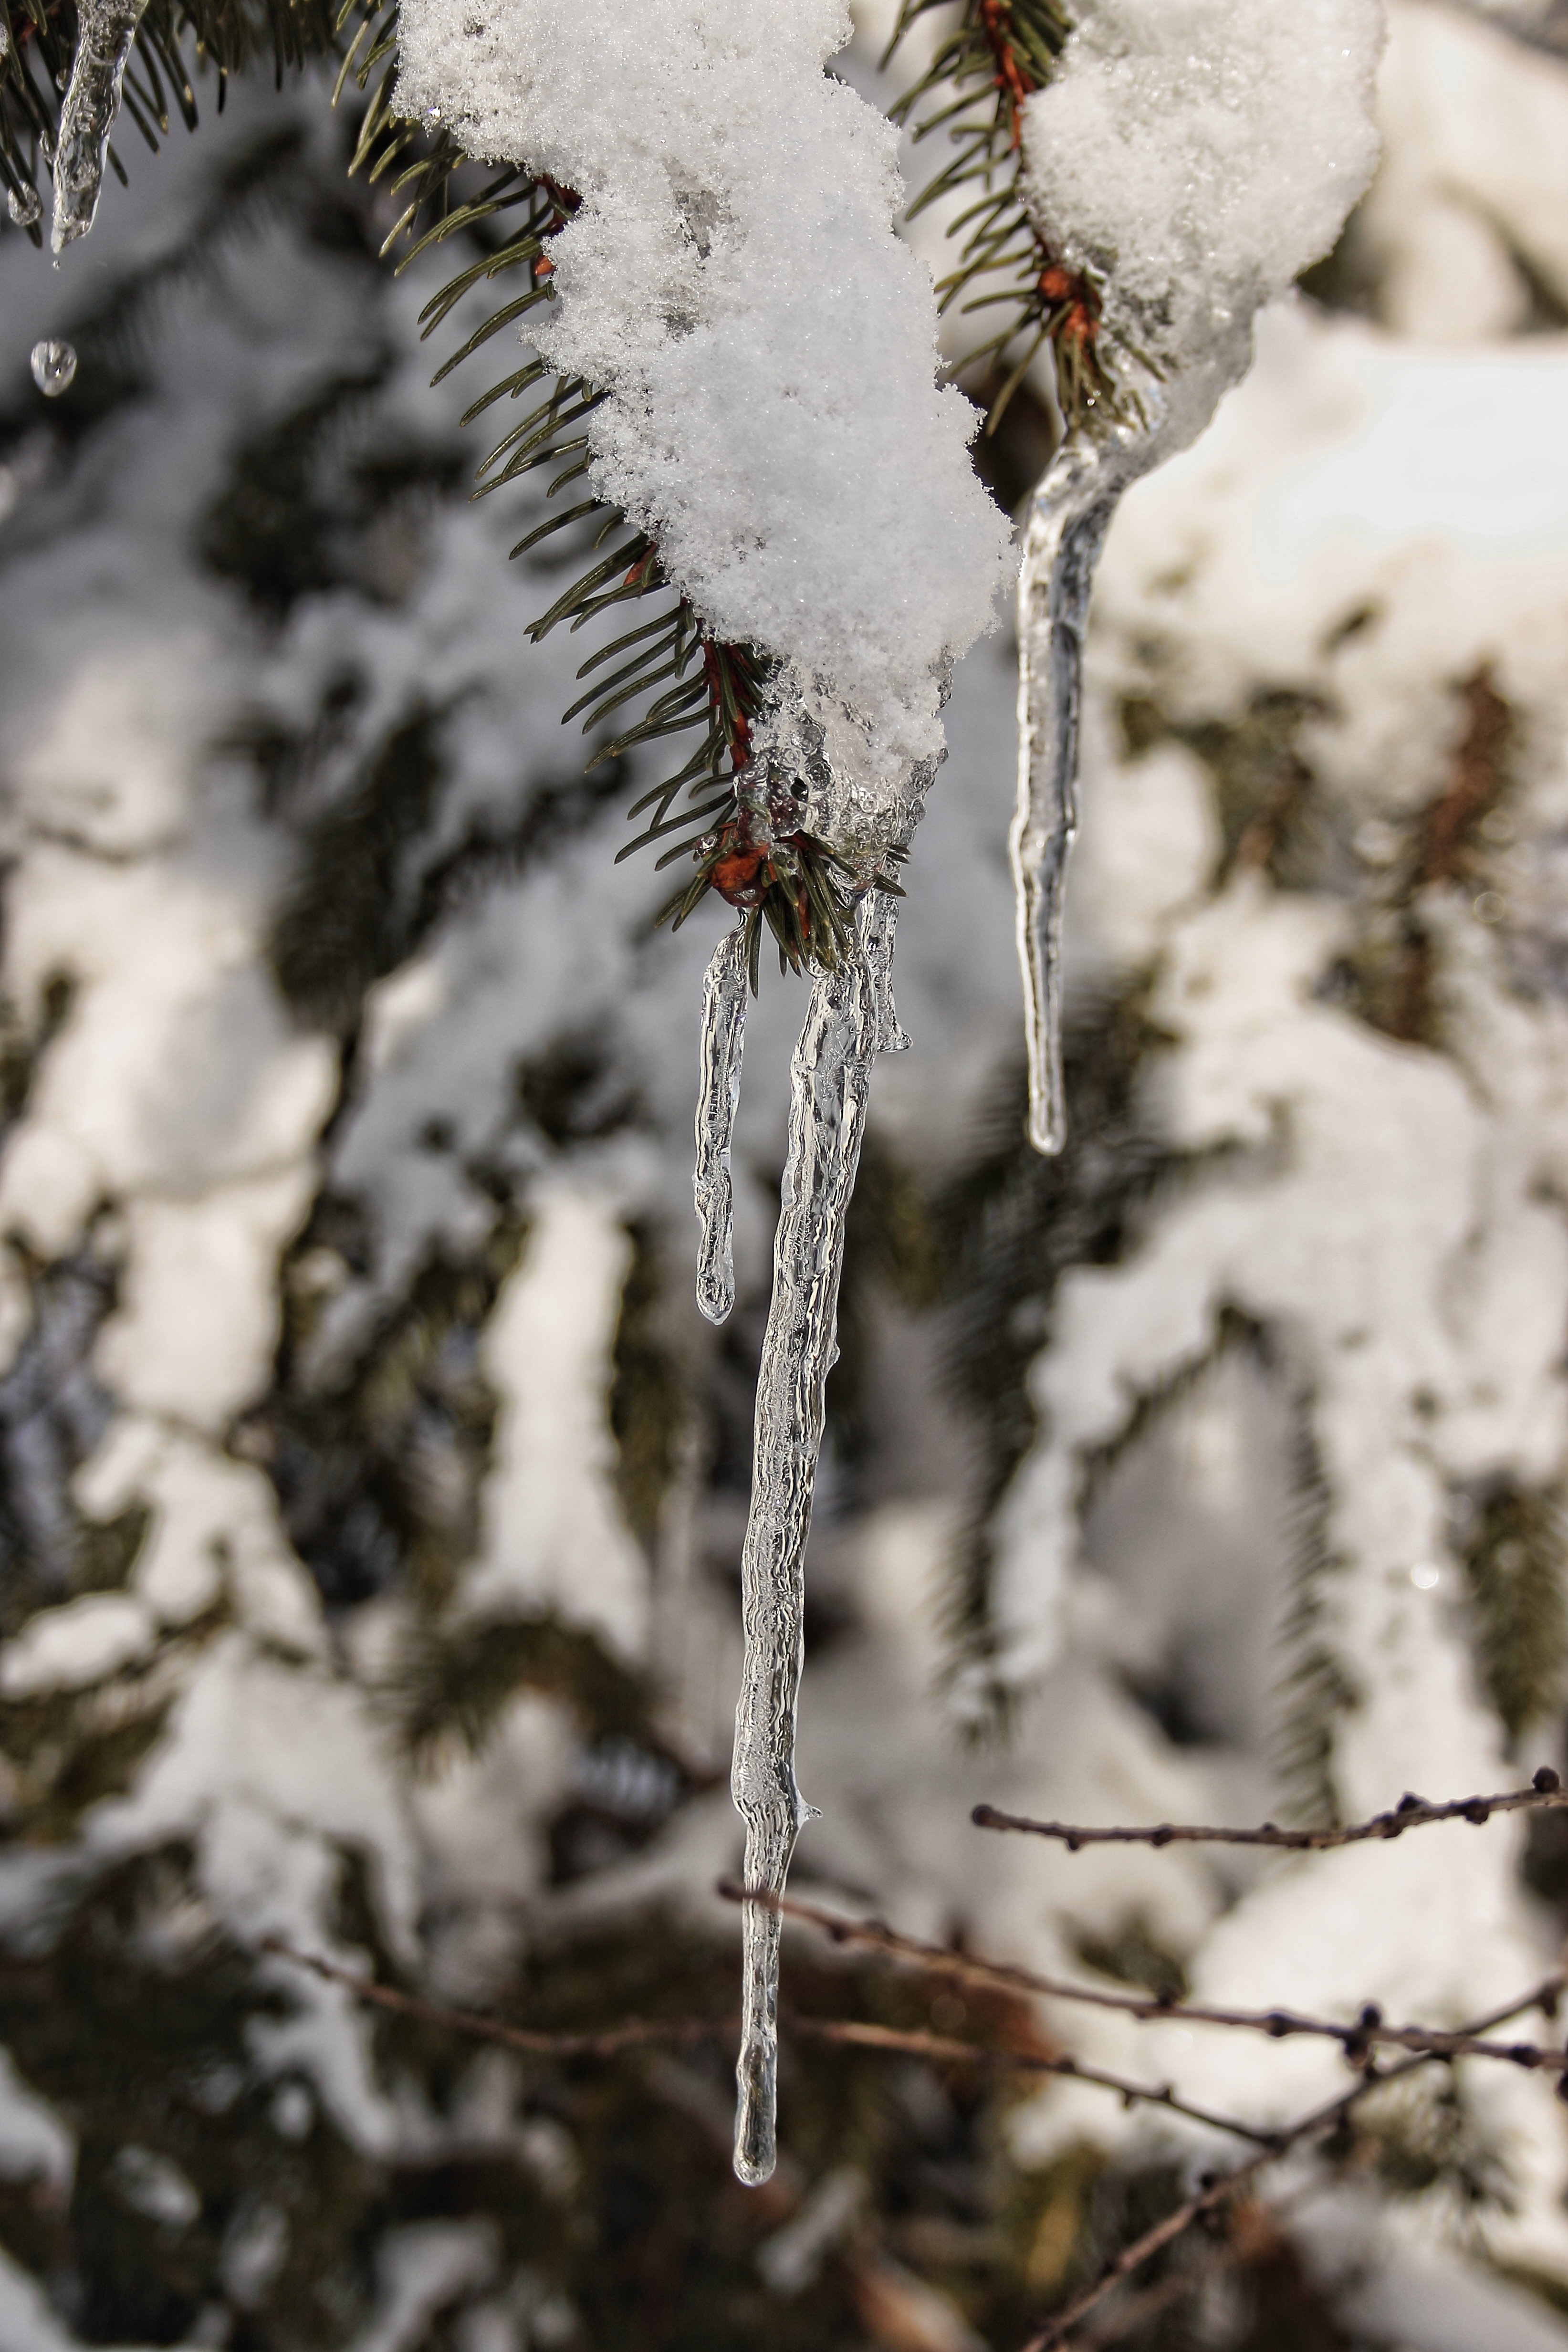
tree, nature, branch, snow, cold, winter, plant, white, leaf, flower, frost, ice, spring, autumn, weather, snowy, flora, season, fauna, twig, close up, icicle, wintry, freezing, macro photography, plant stem, woody plant